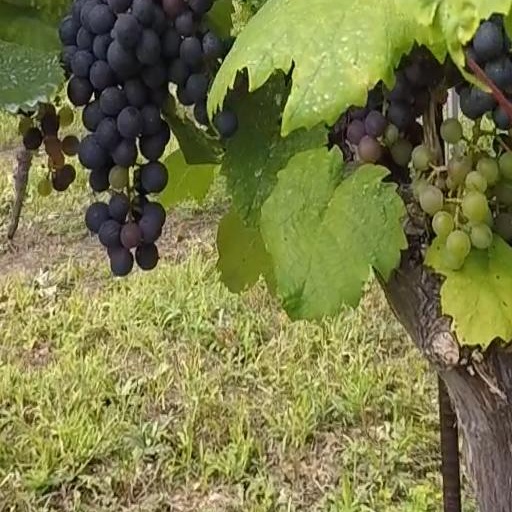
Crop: grape